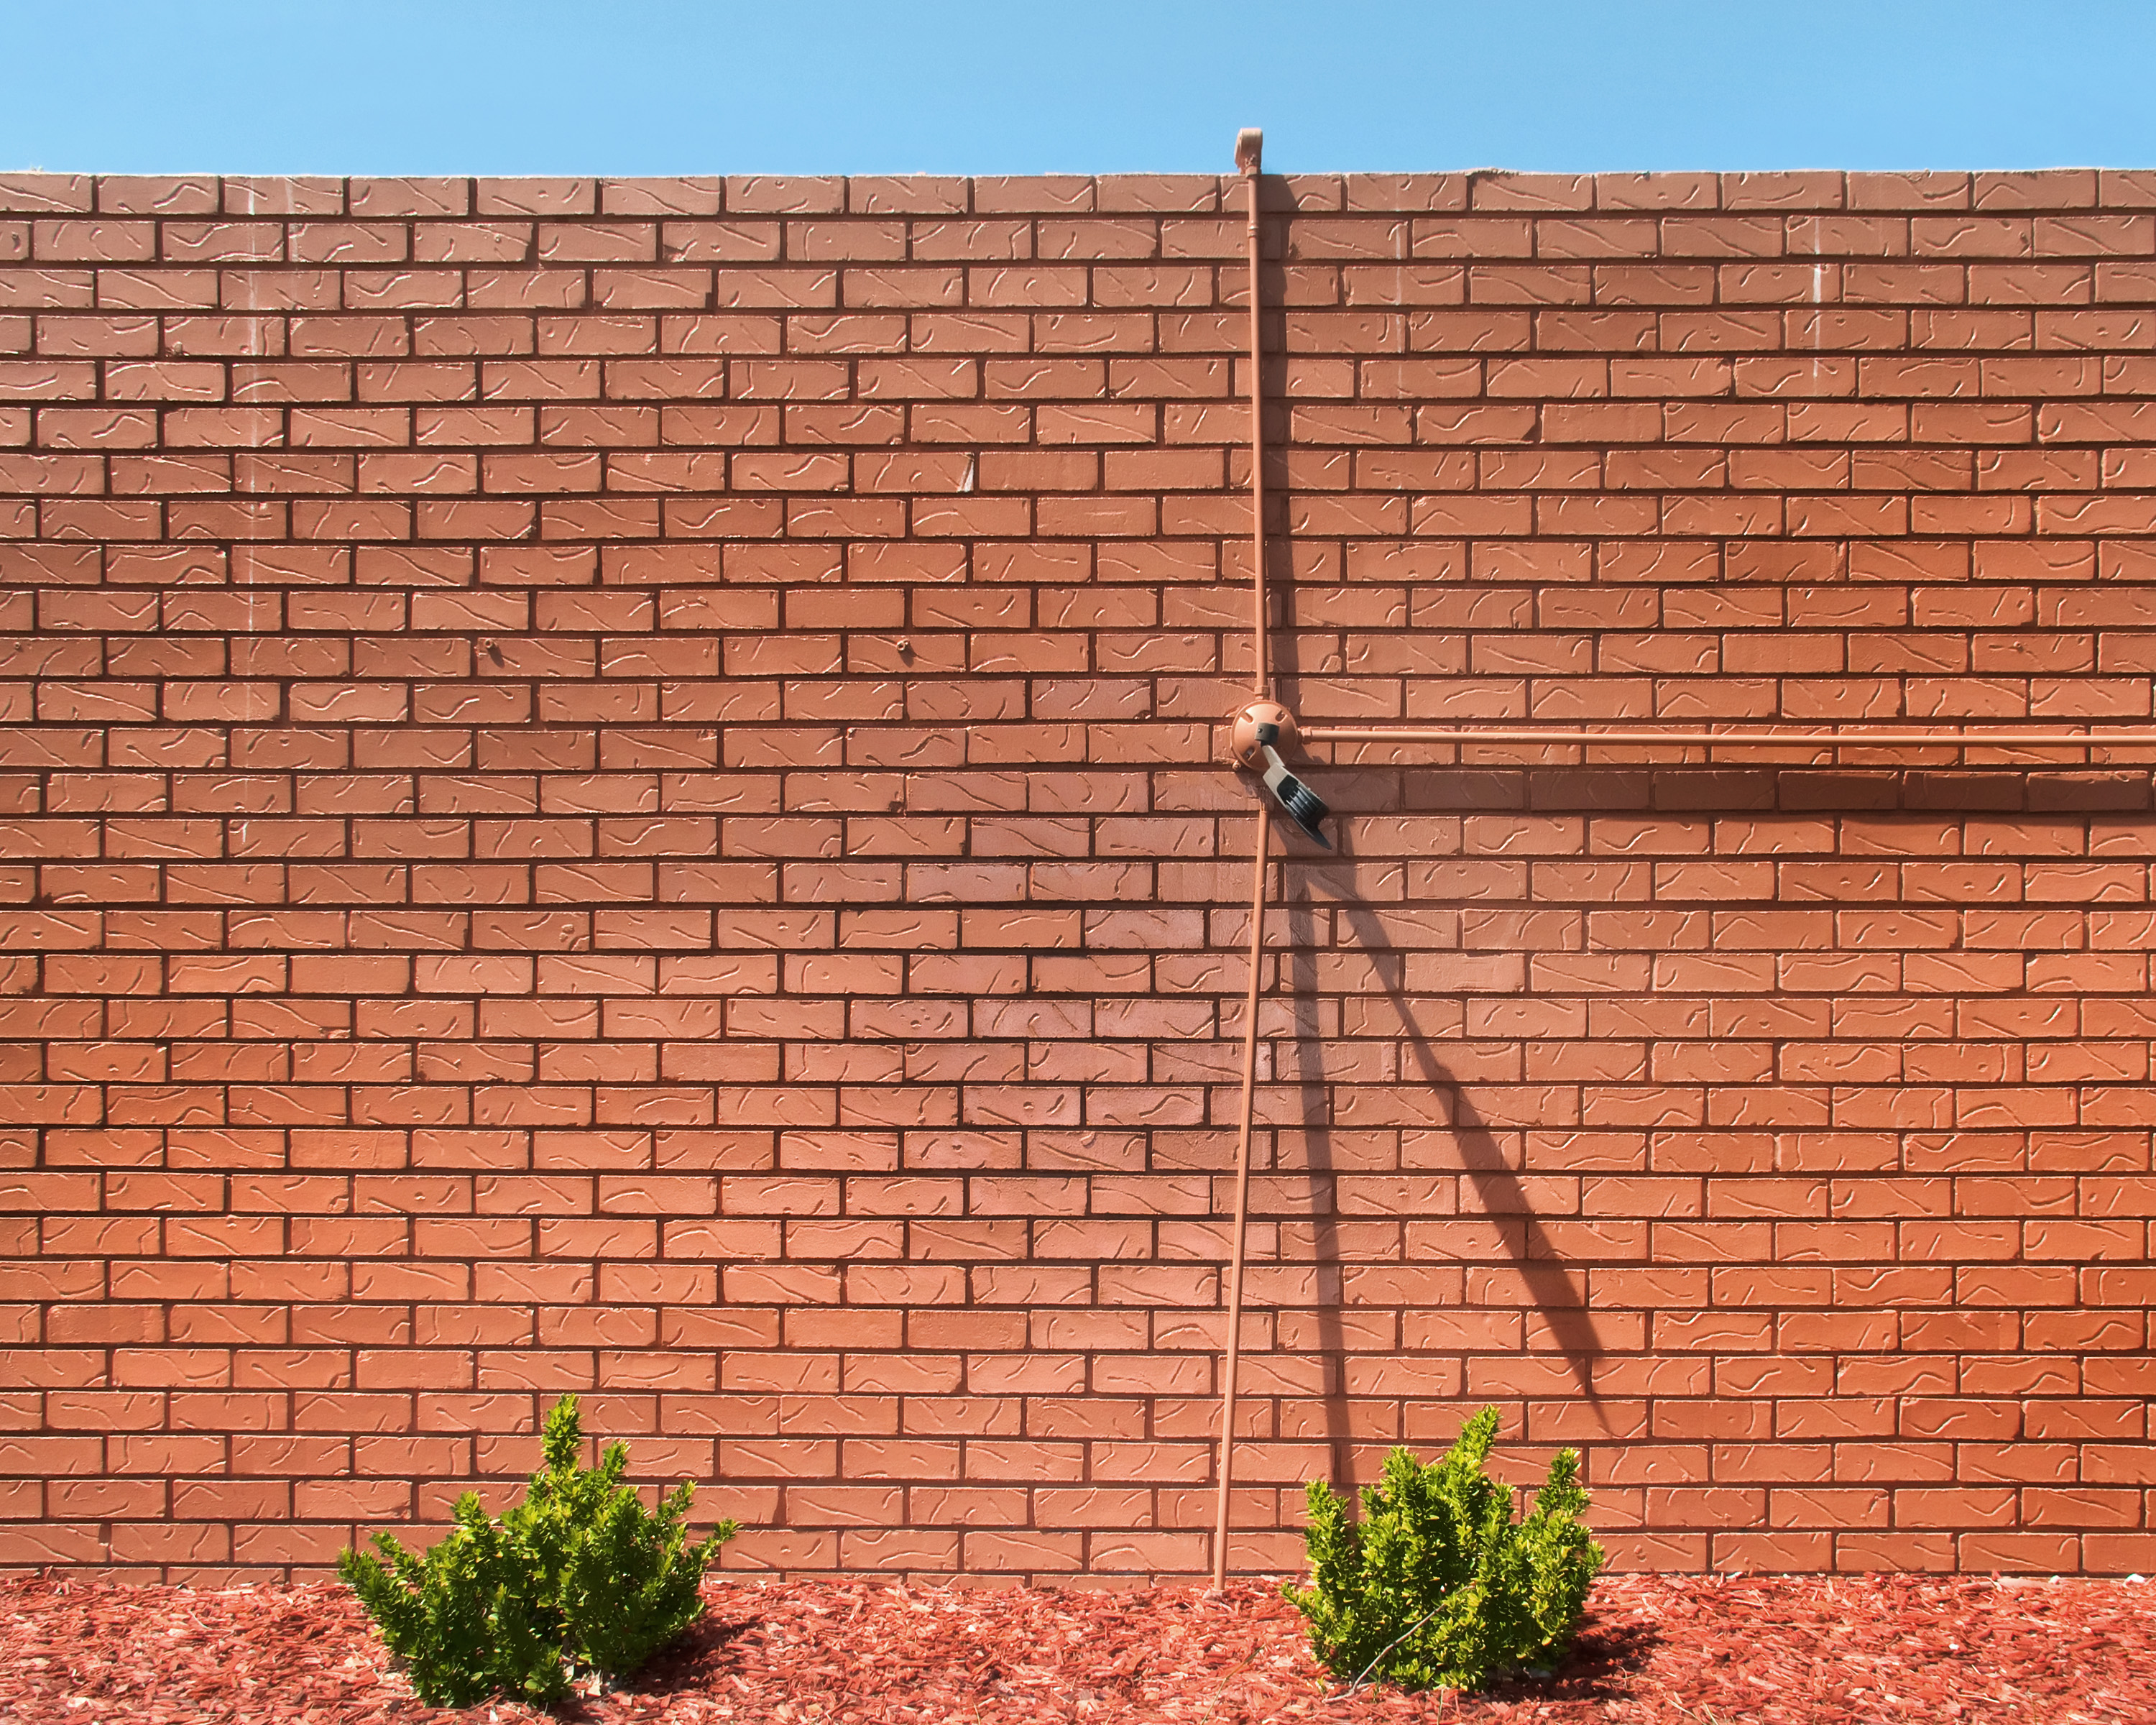
fence, roof, wall, orange, facade, brick, material, minimalist, shrub, brickwall, minimal, brickwork, rogertheshrubber, outdoor structure, home fencing